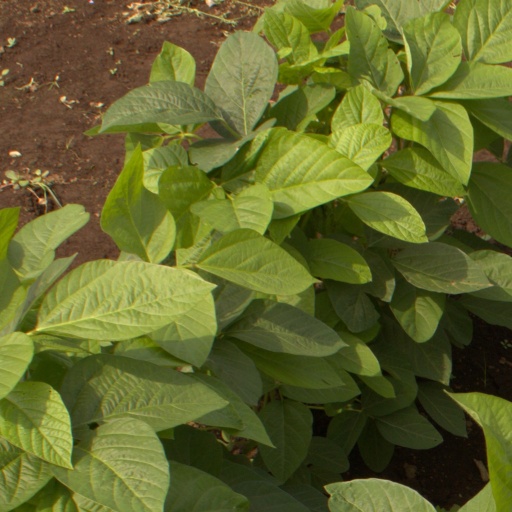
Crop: soybean